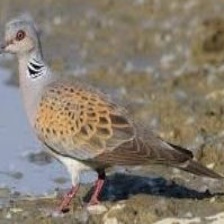
Species: EUROPEAN TURTLE DOVE
Scientific name: STREPTOPELIA TURTUR